Klang War

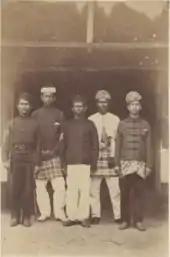
Tengku Dhiauddin's Secretariat

In 1872, Raja Mahdi gained the support of several Malay chiefs, some of them members of the royal family of Selangor. Raja Asal and Sutan Puasa – the leaders of Mandailing diaspora in Selangor – also pledged their allegiance to Raja Mahdi. Raja Mahdi successfully captured Kuala Lumpur, with Raja Asal laying siege to Bukit Nanas, where Tengku Kudin's forces of 500 soldiers and European mercenaries were stationed. Some of Tengku Kudin's men attempted a breakthrough, but they were captured in Petaling and killed. Yap Ah Loy managed to escape to Klang, but Kuala Lumpur was razed to the ground and Kuala Selangor was recaptured by Raja Mahdi's forces.